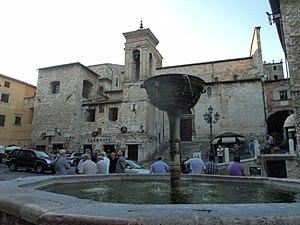
Narni est une commune de la province de Terni en Ombrie.